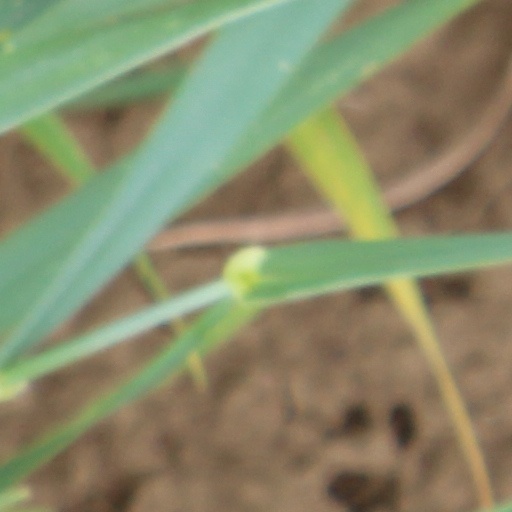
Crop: wheat